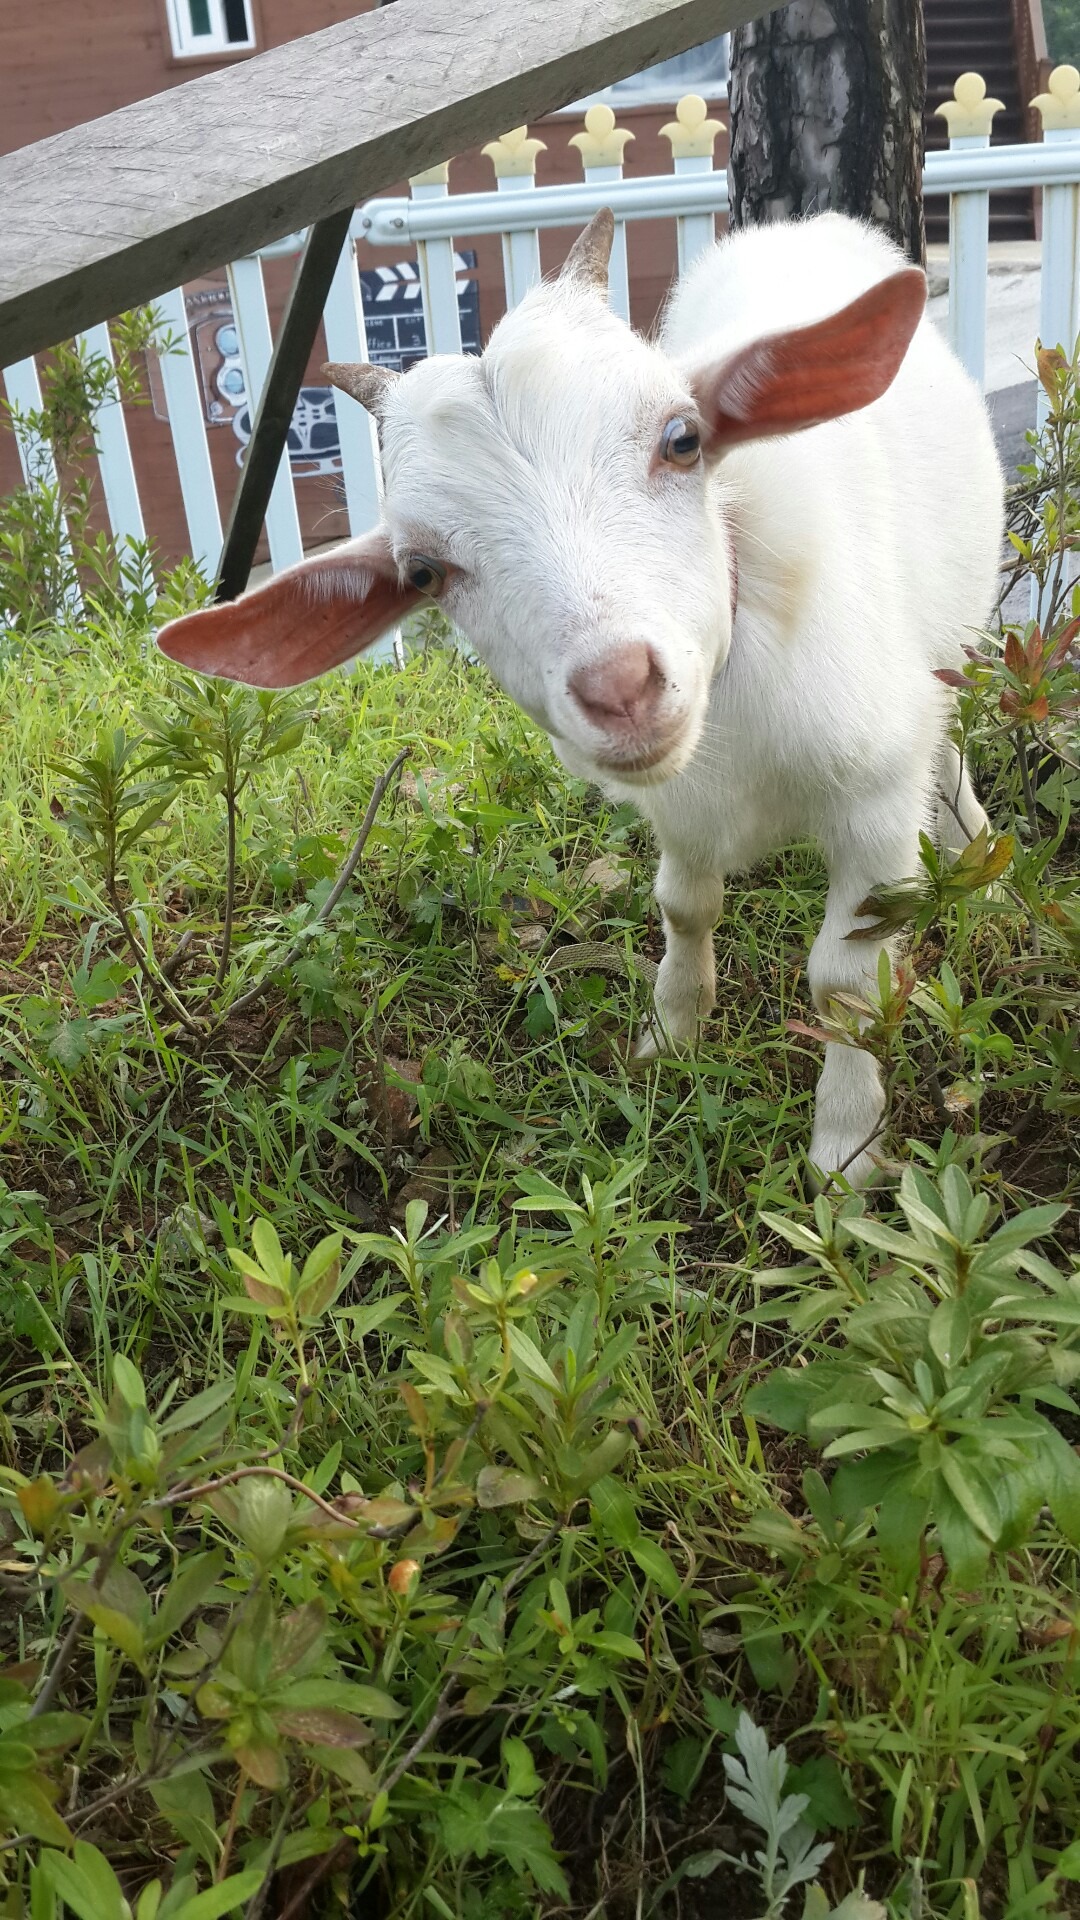
grass, farm, meadow, animal, goat, pasture, mammal, fauna, goats, cow goat family, white goat, baby goats